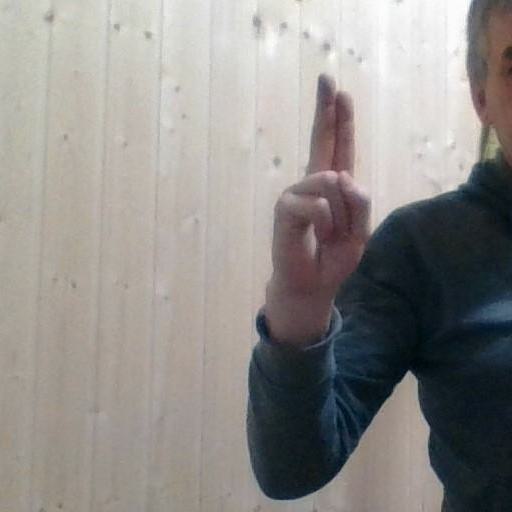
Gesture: two_up